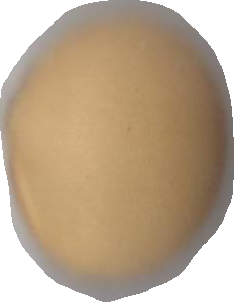
Variety: Dega